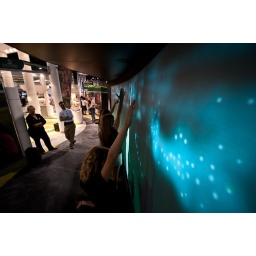
The interactive wall was developed in house by staff and students.